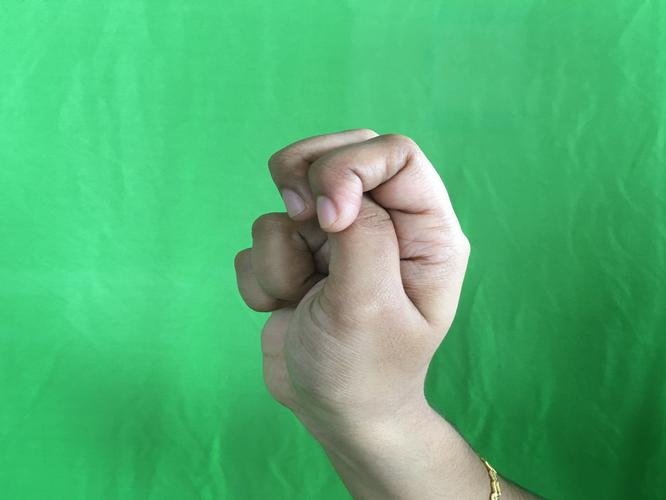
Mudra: Katakamukha_2
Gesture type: single_hand